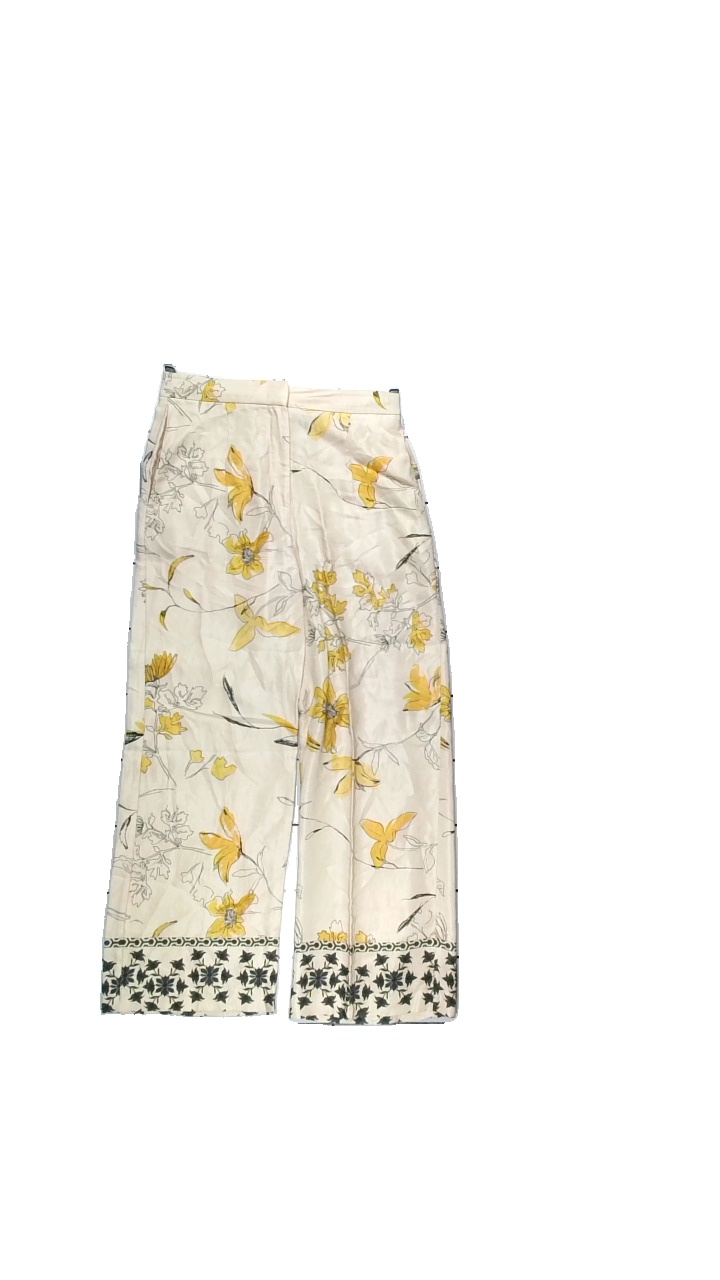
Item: Trousers (Ladies)
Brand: H&m
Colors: Beige, Black, Yellow
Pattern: Floral print
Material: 100% viscose
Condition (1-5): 4
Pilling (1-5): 5
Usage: Reuse
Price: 100-150